Yakuza

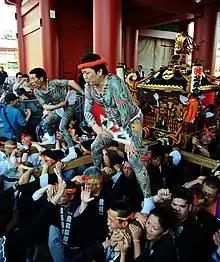
Yakuza often take part in local festivals such as Sanja Matsuri, where they often ride the shrine through the streets proudly showing off their elaborate tattoos.

Yubitsume, also referred to as "otoshimae", or the cutting off of one's finger, is a form of penance or apology. Upon a first offence, the transgressor must cut off the tip of his left little finger and give the severed portion to his boss. Sometimes an underboss may do this in penance to the oyabun if he wants to spare a member of his own gang from further retaliation. This practice has started to wane amongst the younger members, due to it being an easy identifier for police.